Michelle Wolff

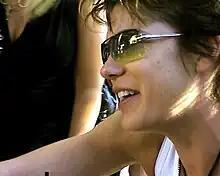

Michelle Wolff is an American actress best known for her role as "Lou" in the 2004 comedy film "Mango Kiss" and for her role as Brit on the Here TV Network series "Dante's Cove".